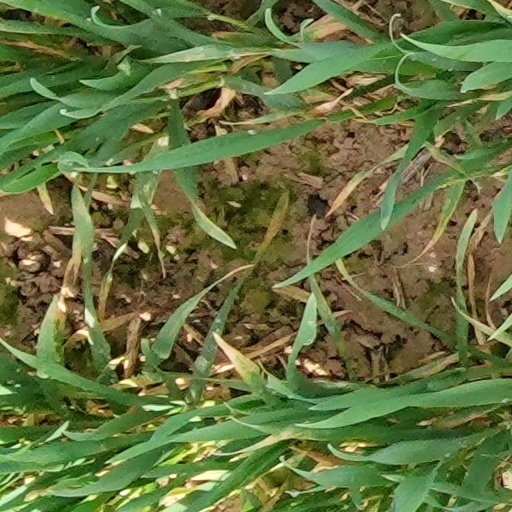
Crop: wheat